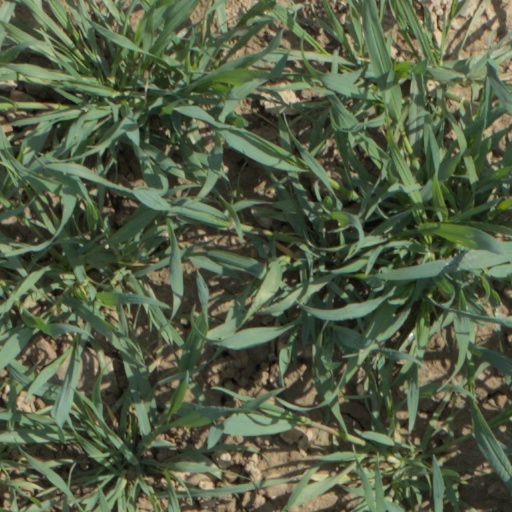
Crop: wheat